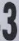
Number: 3